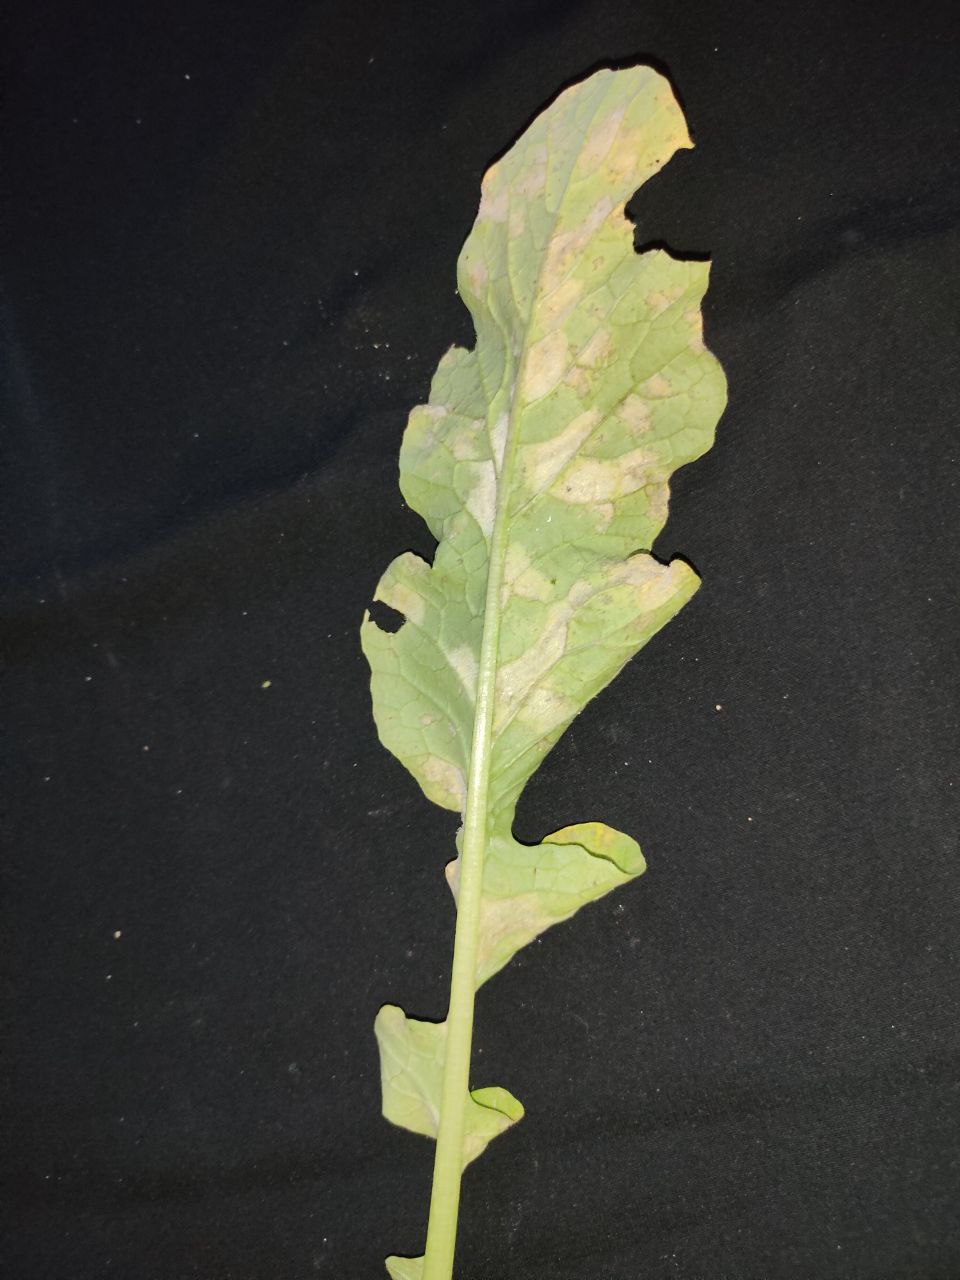
Label: Mosaic virus